Twa

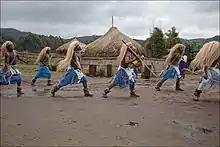
Twa dancers performing in Rwanda, symbolizing the community's rich cultural heritage and historical significance.

They are believed to have lived in the Bwindi Impenetrable and Mgahinga National parks that border the Democratic Republic of Congo (DRC) and Rwanda living mainly in areas bordering other Bantu Tribes.